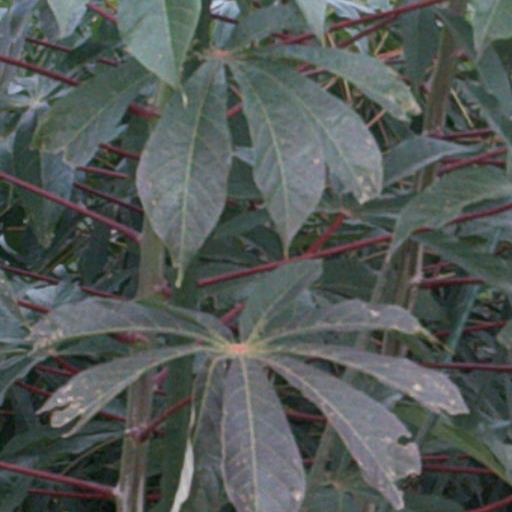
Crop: cassava